Bustingorrytitan

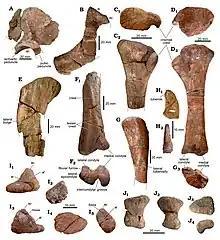
Pelvic and hindlimb bones

The holotype of "Bustingorrytitan" is MMCH-Pv 59/1-40, a partial skeleton including a tooth, vertebra, possible ribs, a scapula, a humerus, a femur, tibiae and a fibula. Four specimens are known, together including parts of the dentary and postcranial skeleton.